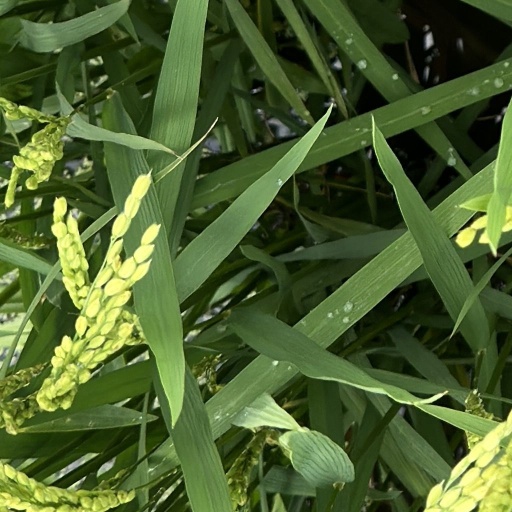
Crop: rice